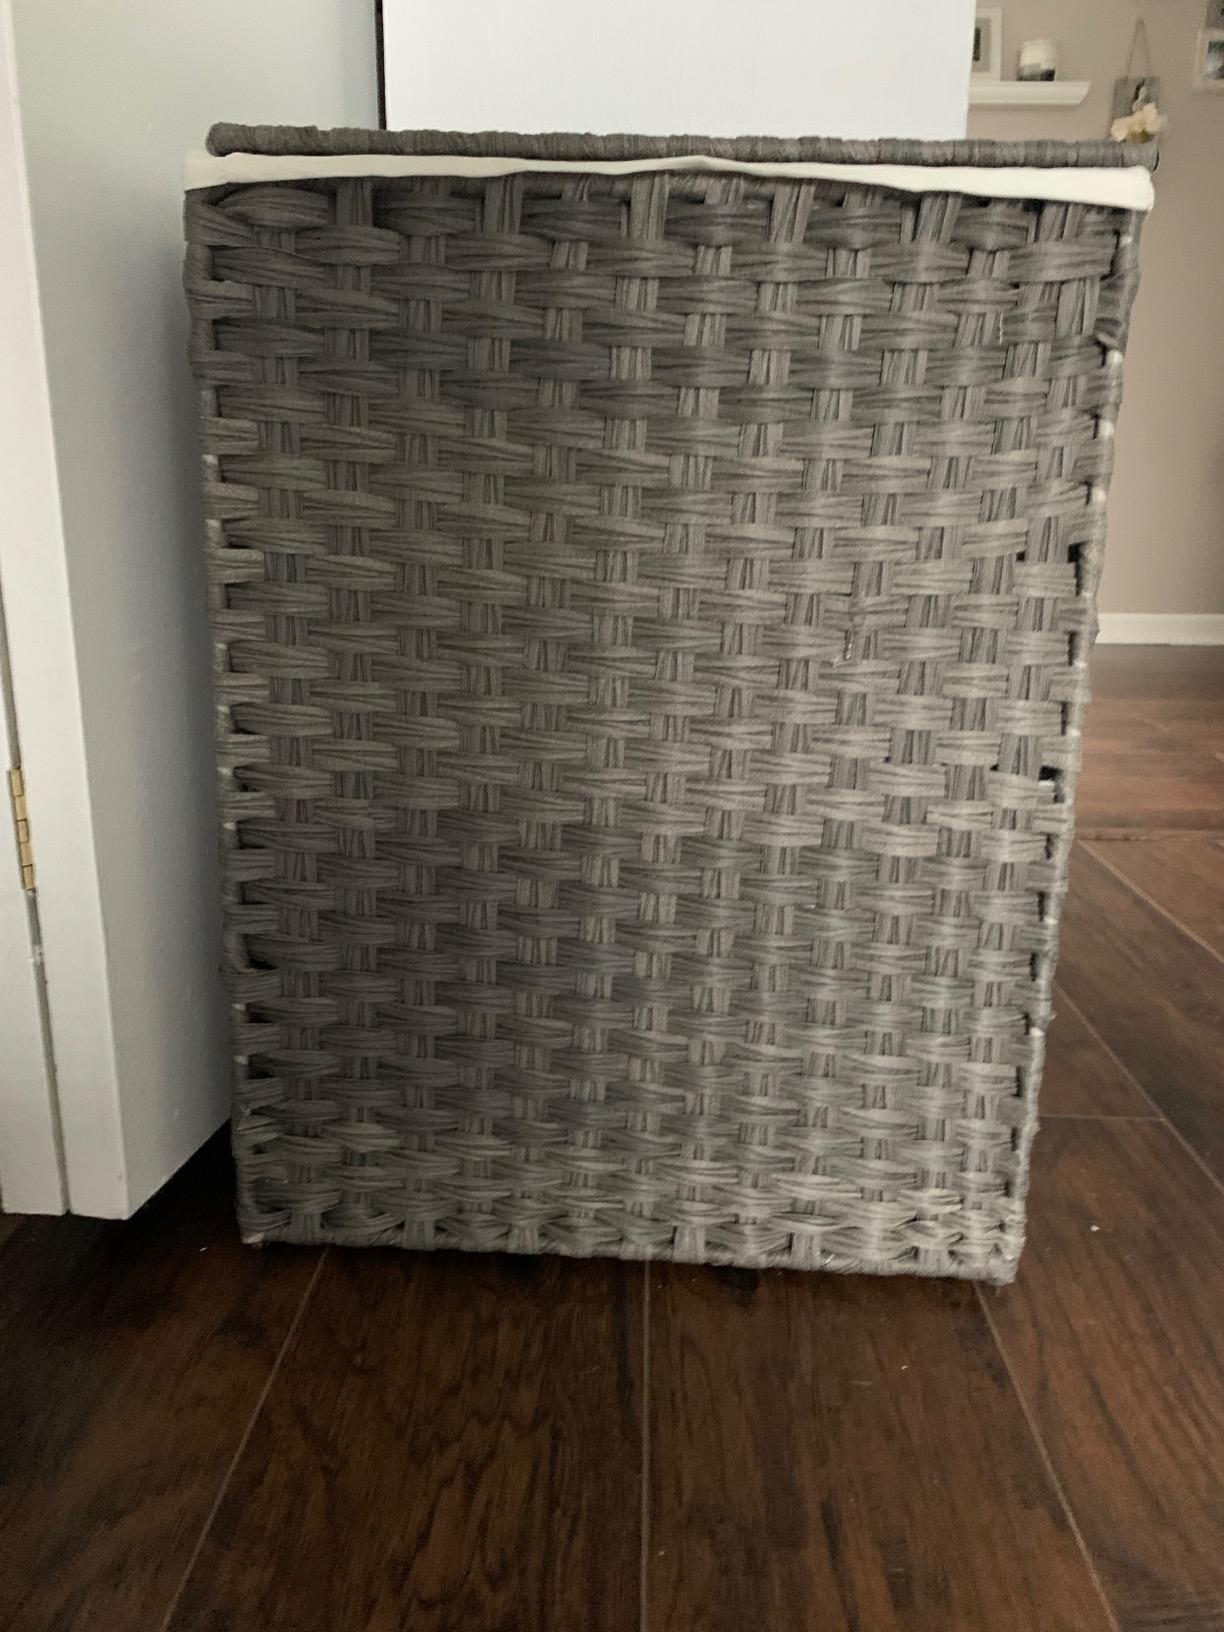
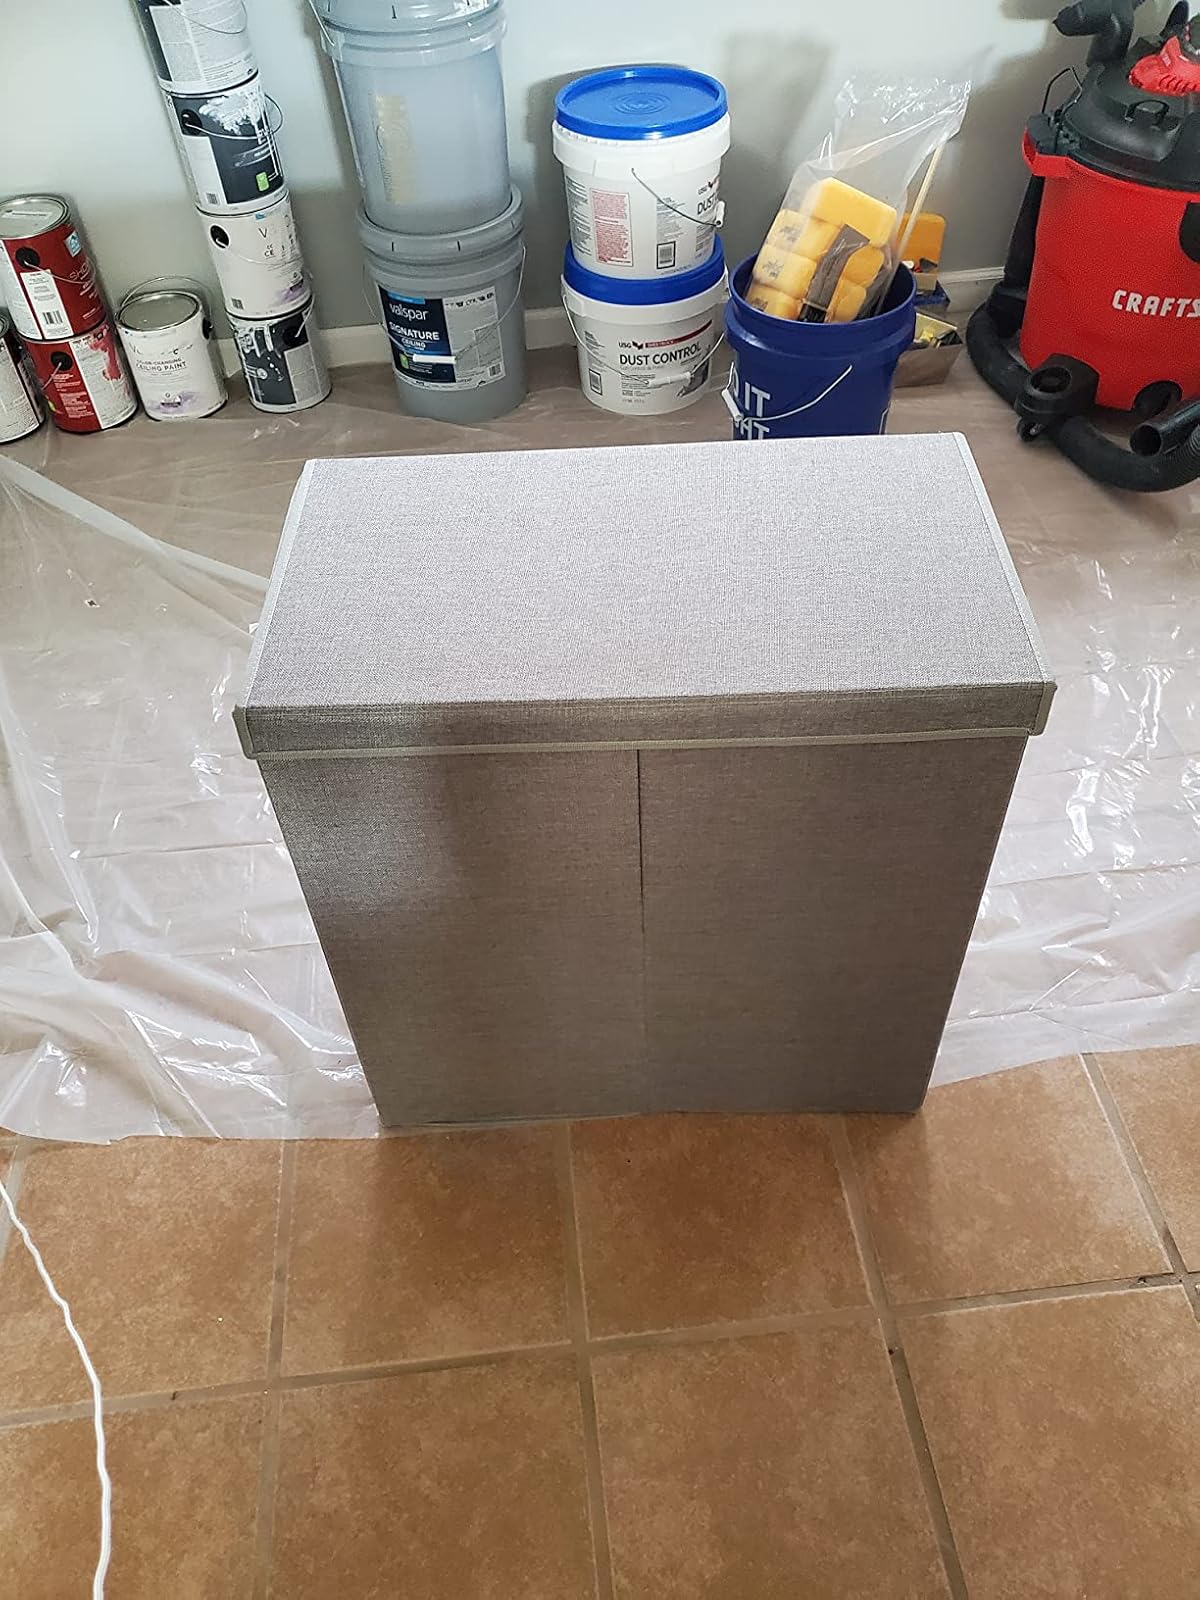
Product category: items_hamper
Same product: no